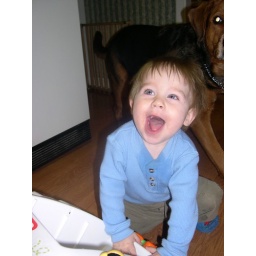
Wants the plastic puppy - Merlot in the background wants the plastic puppy too.